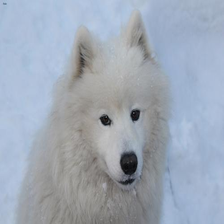
Species: dog
Breed: samoyed